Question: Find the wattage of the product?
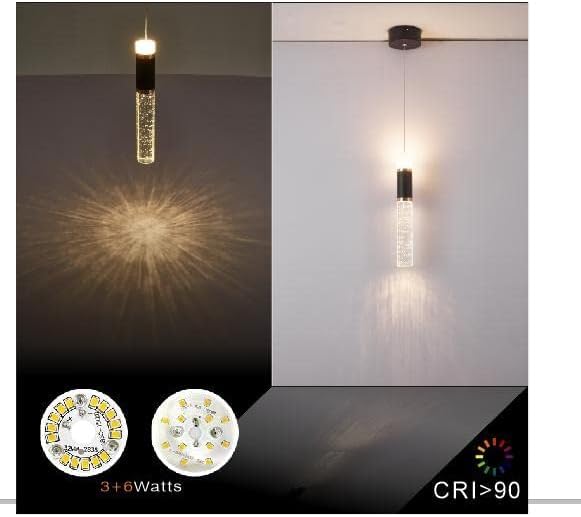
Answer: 6.0 watt